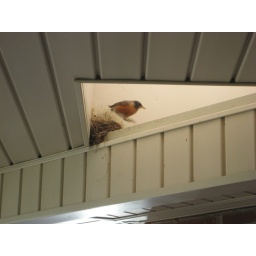
Robin's nest right outside the door of the church we went to in order to get more chairs for the reception hall